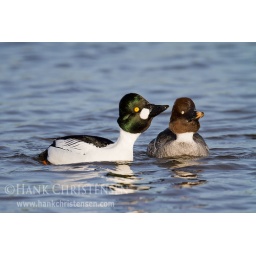
A male common goldeneye attempts to impress a female by lengthening his neck and extending his head